Folklore of Puerto Rico

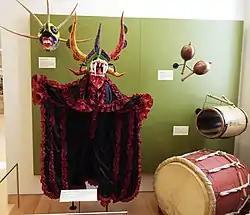
The folklore of Puerto Rico prominently features the blend of music, dance, religion, spirits, monsters, natural forces and the mystery of the unknown. These are often framed within the context of historical circumstances and the multiculturalism that characterizes a military enclave and trading outpost.

The folklore of Puerto Rico is distinctly syncretic, as it has been fed by the archipelago's constant influx of new social groups during thousands of years. It has been historically influenced by the groups that inhabited it during the Pre-Columbian era, the demographic and religious impact of the Spanish colonization of the Americas, the introduction of African slaves for the plantation economy, the daily life in a trade route including piracy or smugglers and, ultimately, the American influence that followed the Spanish-American War. In the last century, a multitude of homegrown aspects have begun differentiating local folklore further away from its historical influences, fueling a new subset of myths and legends that act as a defiance of its political reality and the reflection of modern concerns.